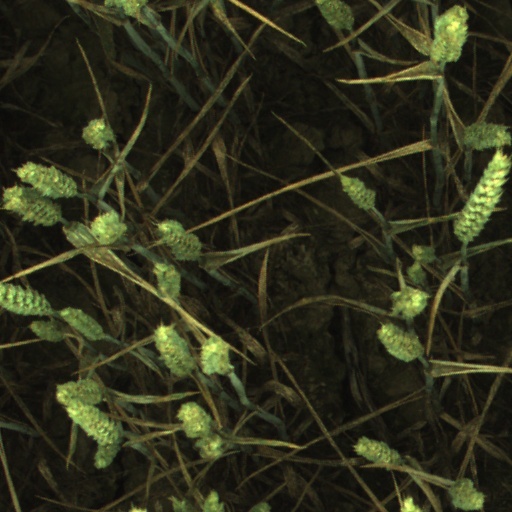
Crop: wheat